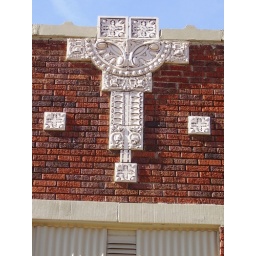
On an old building in a cute little old town of Lyons, Kansas